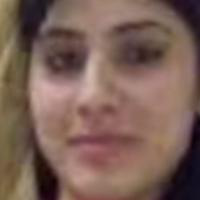
Age group: age 21-30